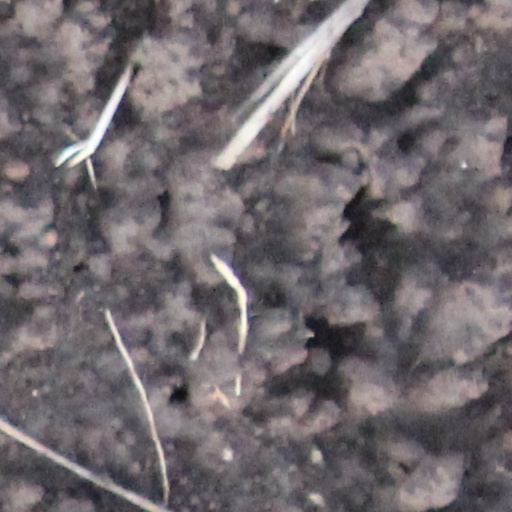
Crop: wheat